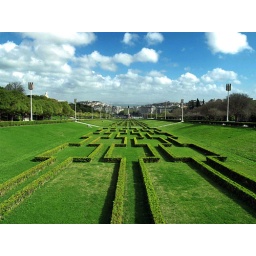
Lisbon in blue and green